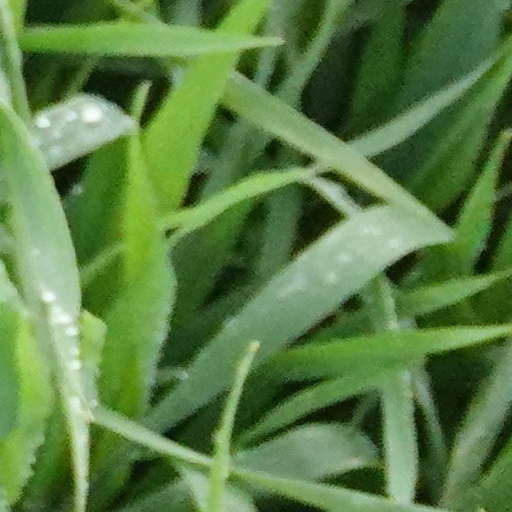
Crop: wheat